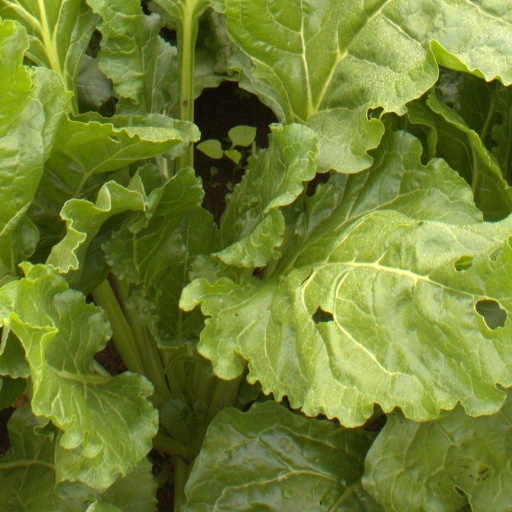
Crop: sugar beet